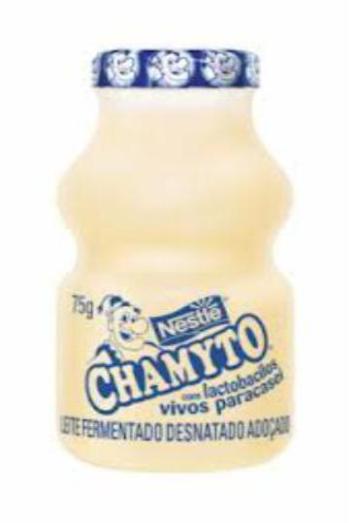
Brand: chamyto
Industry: Food